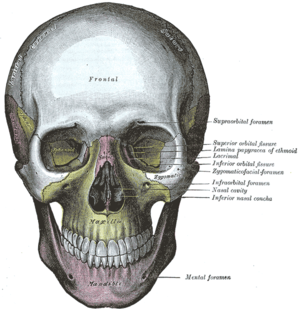
Kranium / Suplerende billeder
Et kranium er hvirveldyrs benede struktur, som er hovedets skeletdel. Kraniets formål er at beskytte hjernen og fungere som en naturlig hjelm og støtte ansigtet. Herudover fungerer kraniet også som hæfte for muskler, der er involveret i tygge- og hovedbevægelser.